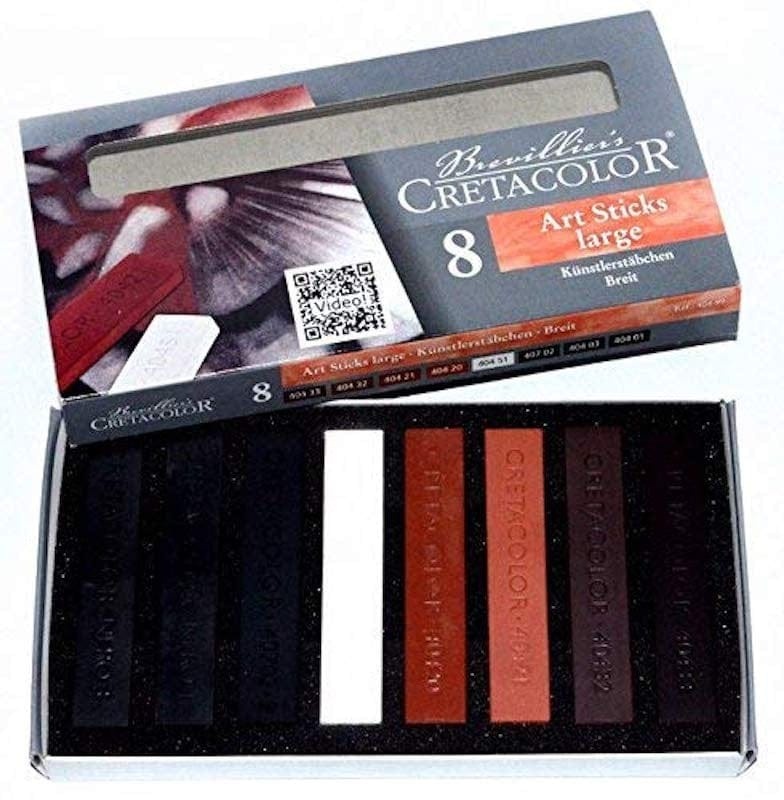
Cretacolour Art Sticks Large Box 8
Brand: Cretacolor
Cretacolor Artist Sticks are manufactured from a blend of soot, clay oil and a binding agent. Each style of Artist Stick measures 7 x 14mm and are an ideal addition to your sketching assortment Cretacolour artist sticks 7x14mm Box 8 Assorted. This set contains 1 stick each of white chalk, charcoal, sanguine oil and dry, sepia dry light and dark and Nero extra soft and medium.
Category: Office Supplies > Office Instruments > Writing & Drawing Instruments > Pastels > Chalk Pastels